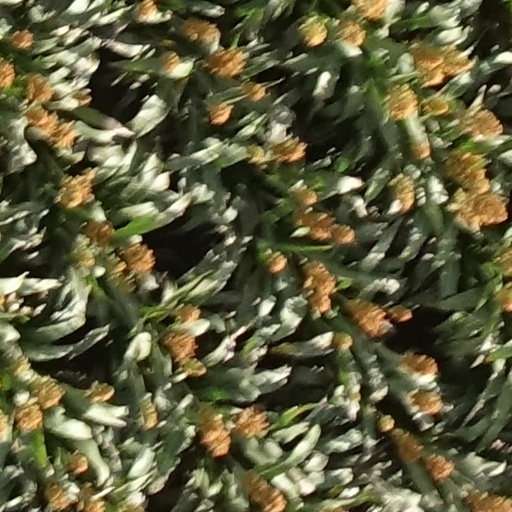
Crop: sorghum